Newcastle-under-Lyme

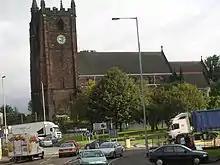
St Giles' Church, Newcastle-under-Lyme

The New Vic Theatre is a theatre in the round. Just outside the town centre, it offers a programme that includes modern and classic plays and concert performances.